Fisheries management

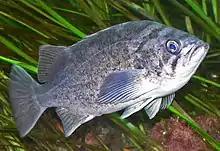
Old, fat, female rockfish are the best producers.

The goal of fisheries management is to produce sustainable biological, environmental and socioeconomic benefits from renewable aquatic resources. Wild fisheries are classified as renewable when the organisms of interest (e.g., fish, shellfish, amphibians, reptiles and marine mammals) produce an annual biological surplus that with judicious management can be harvested without reducing future productivity. Fishery management employs activities that protect fishery resources so sustainable exploitation is possible, drawing on fisheries science and possibly including the precautionary principle.